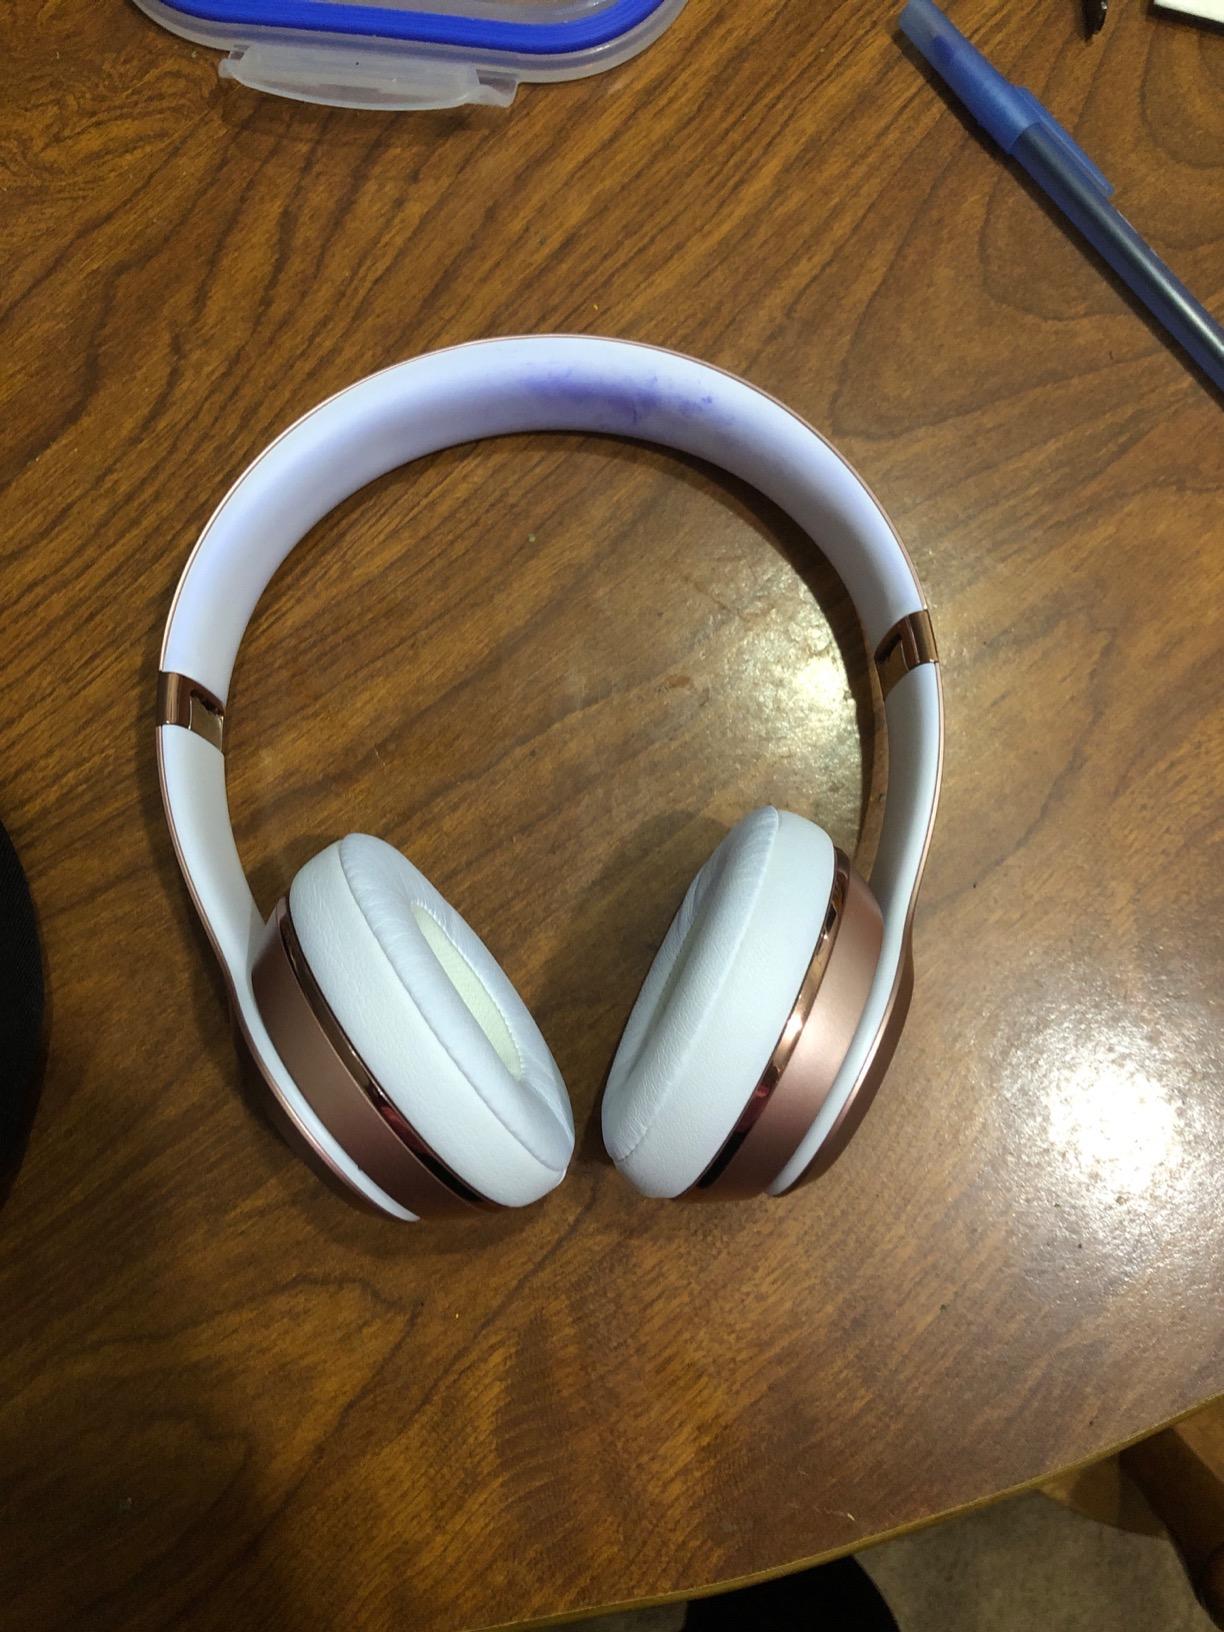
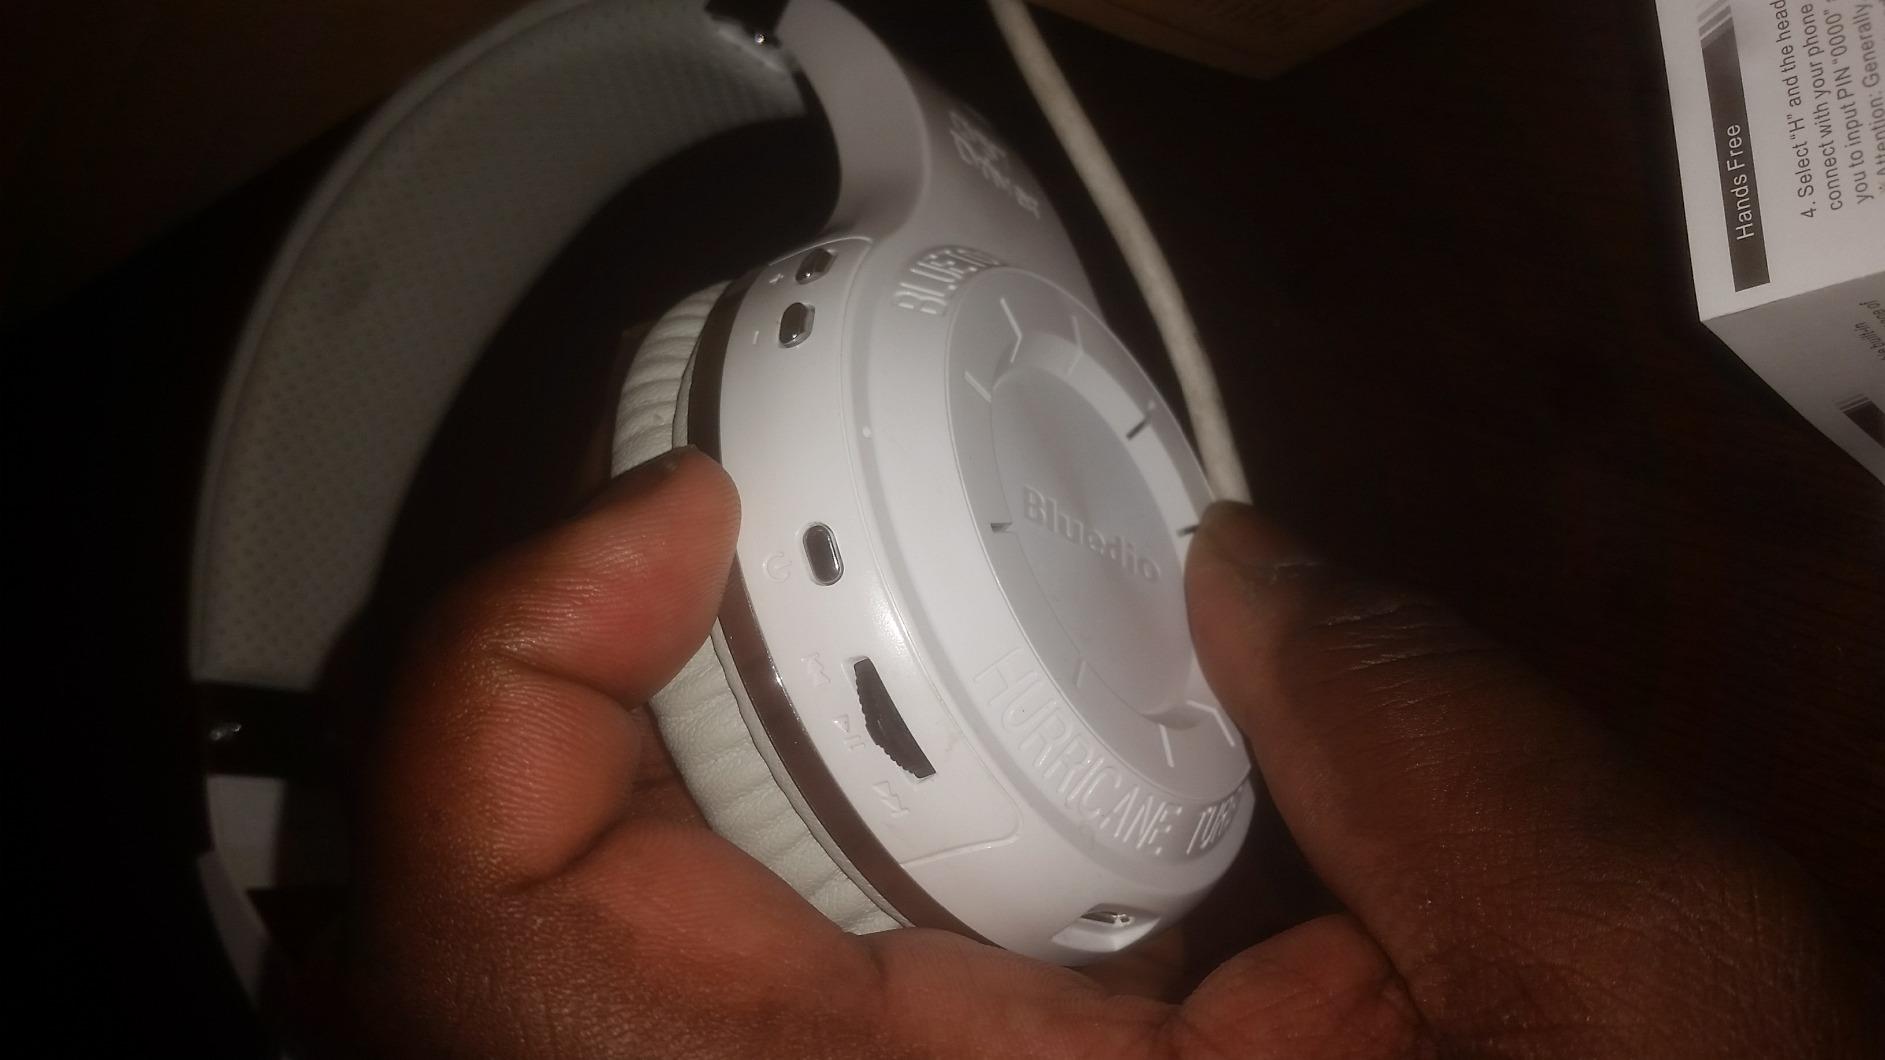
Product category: headphones
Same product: no